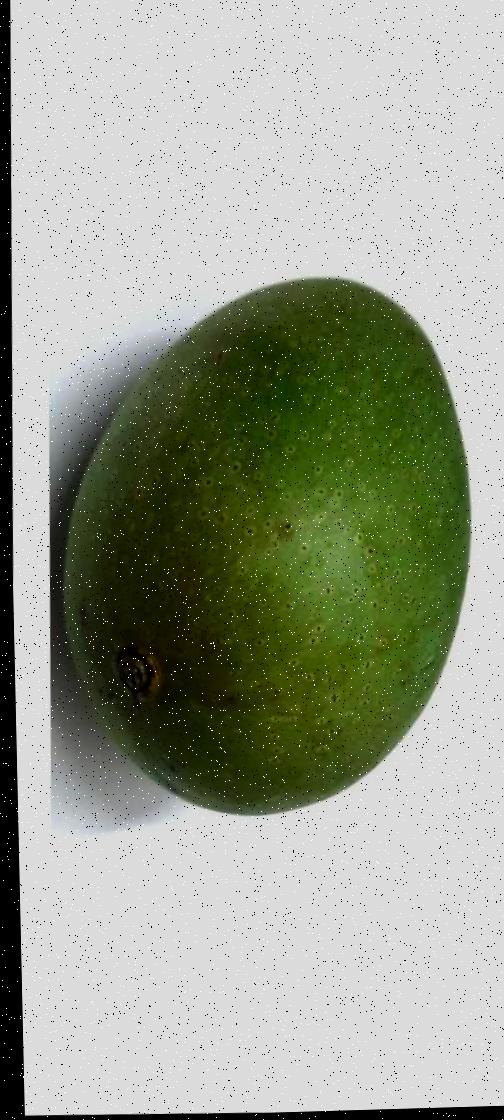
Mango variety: Ashshina Zhinuk